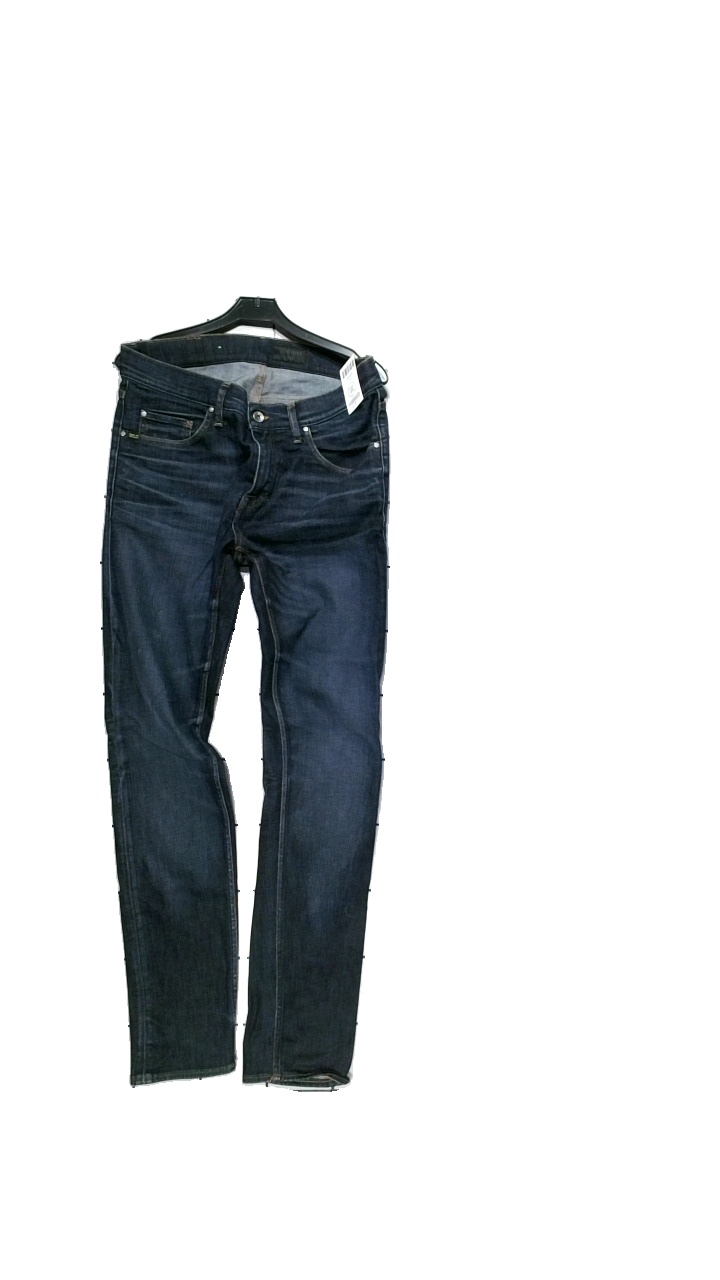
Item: Jeans (Unisex)
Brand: Tiger Of Sweden
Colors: Blue
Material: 99% cotton, 1% elastane
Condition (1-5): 4
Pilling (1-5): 4
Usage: Reuse
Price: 150-250